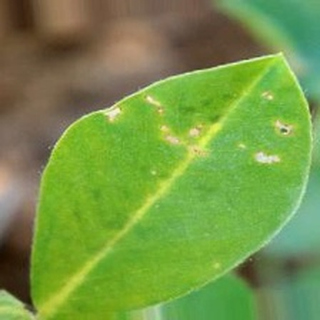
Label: healthy_groundnut